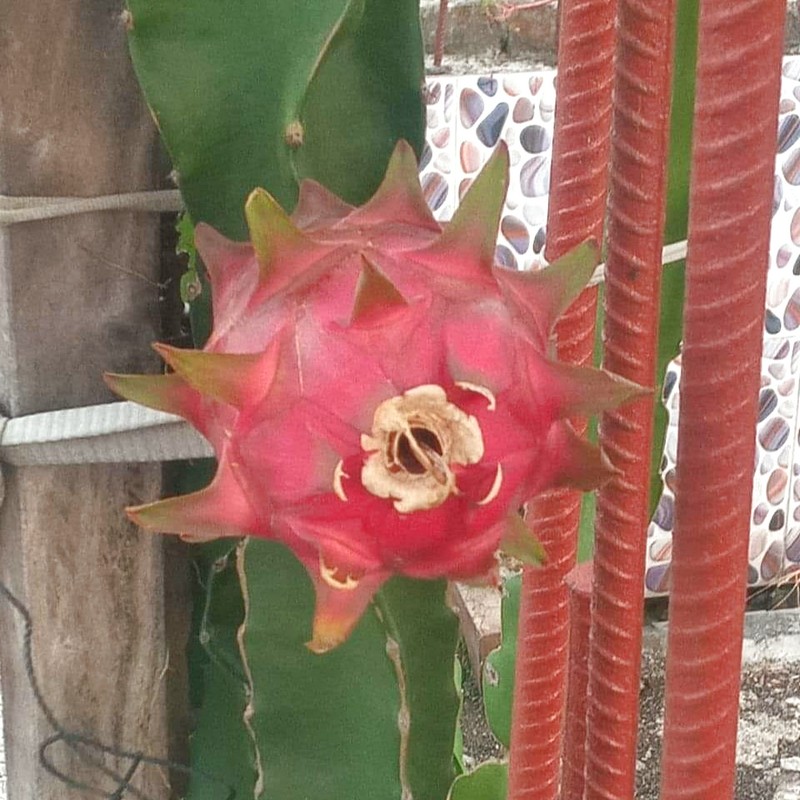
Label: Fresh Dragon Fruit